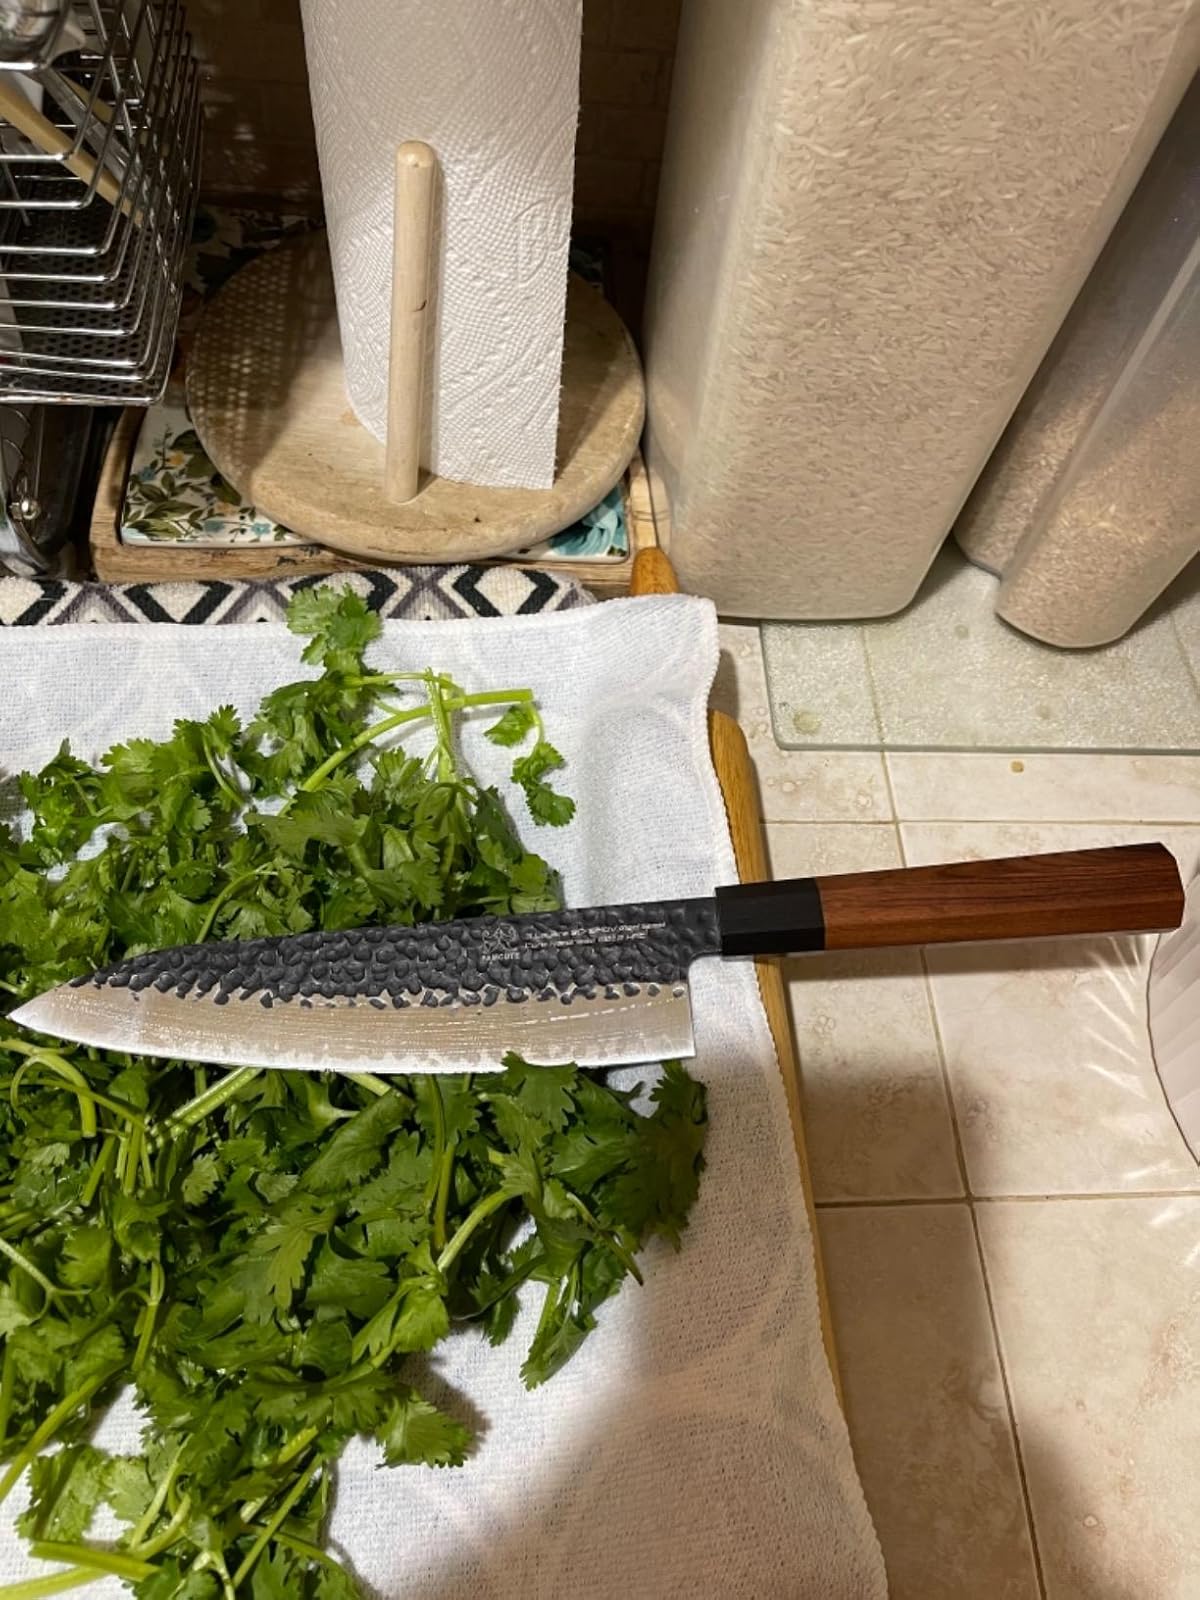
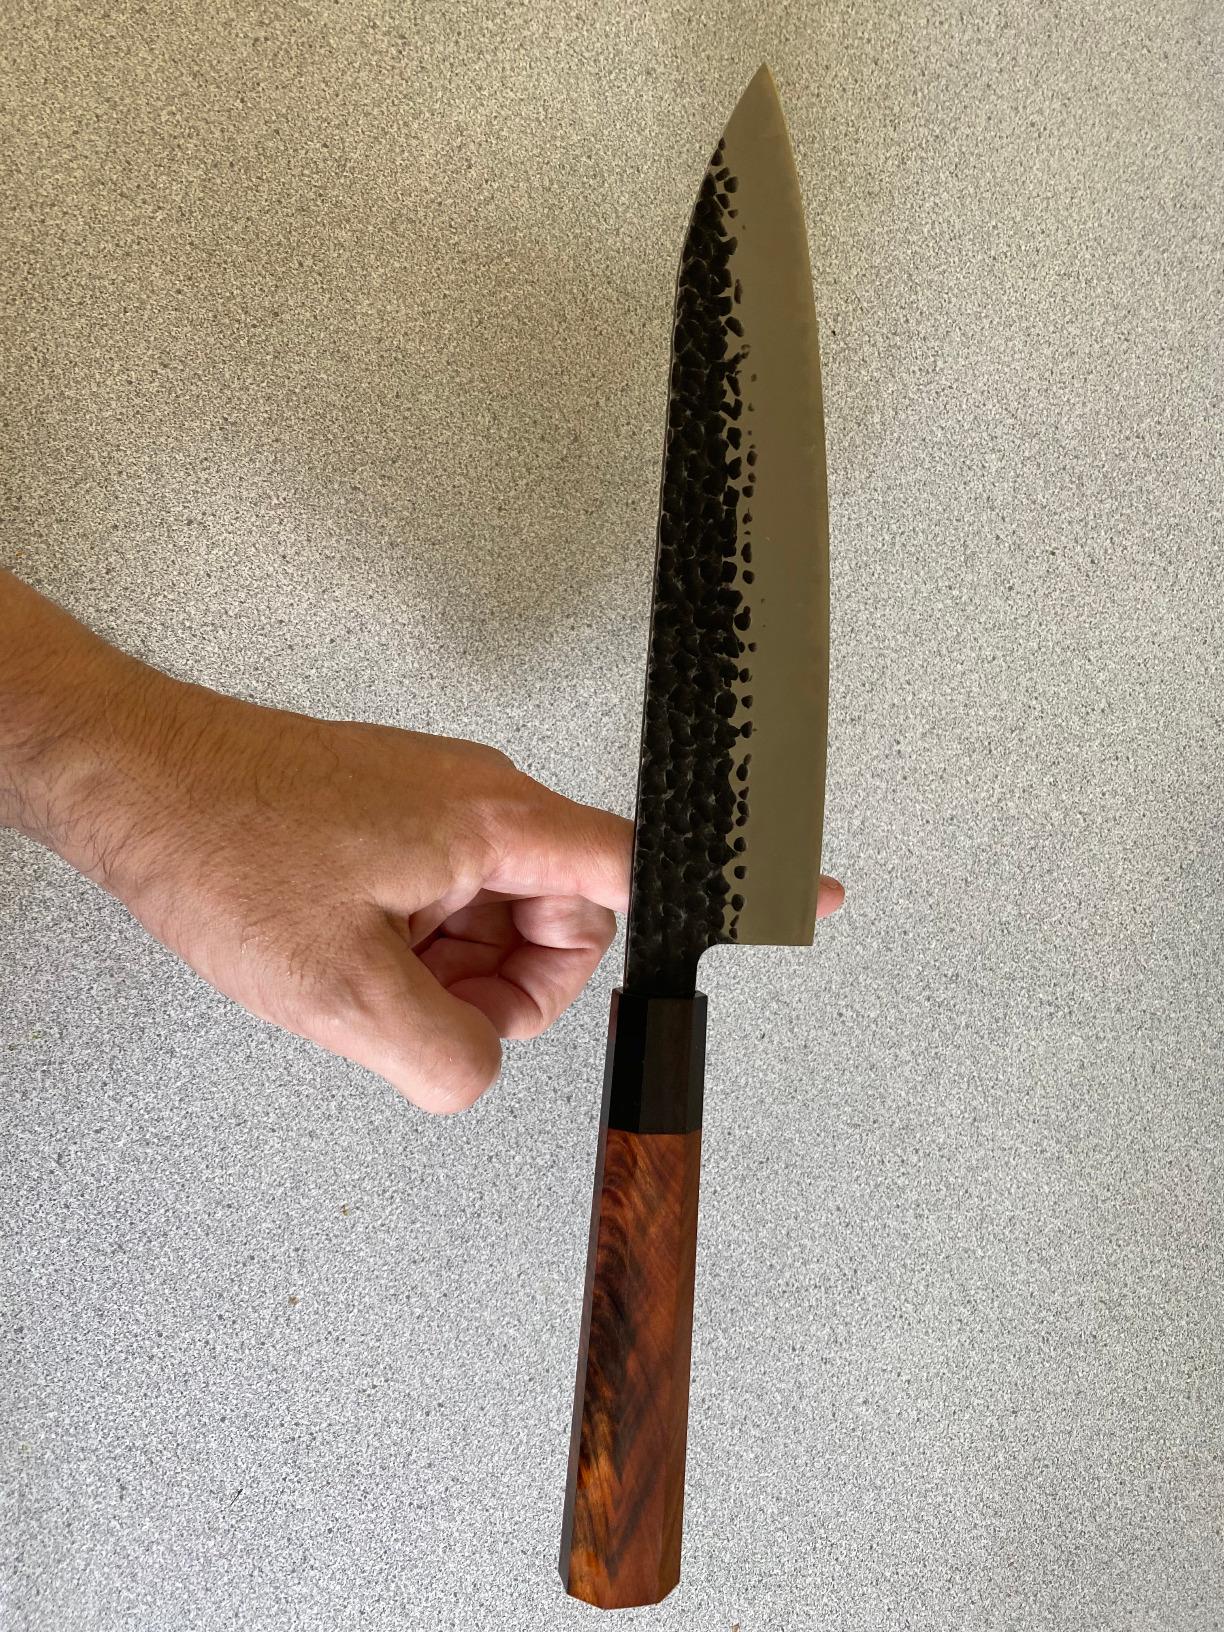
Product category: items_knife
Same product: yes